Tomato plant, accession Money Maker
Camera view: bottom (45 deg); turntable rotation: 60 degrees
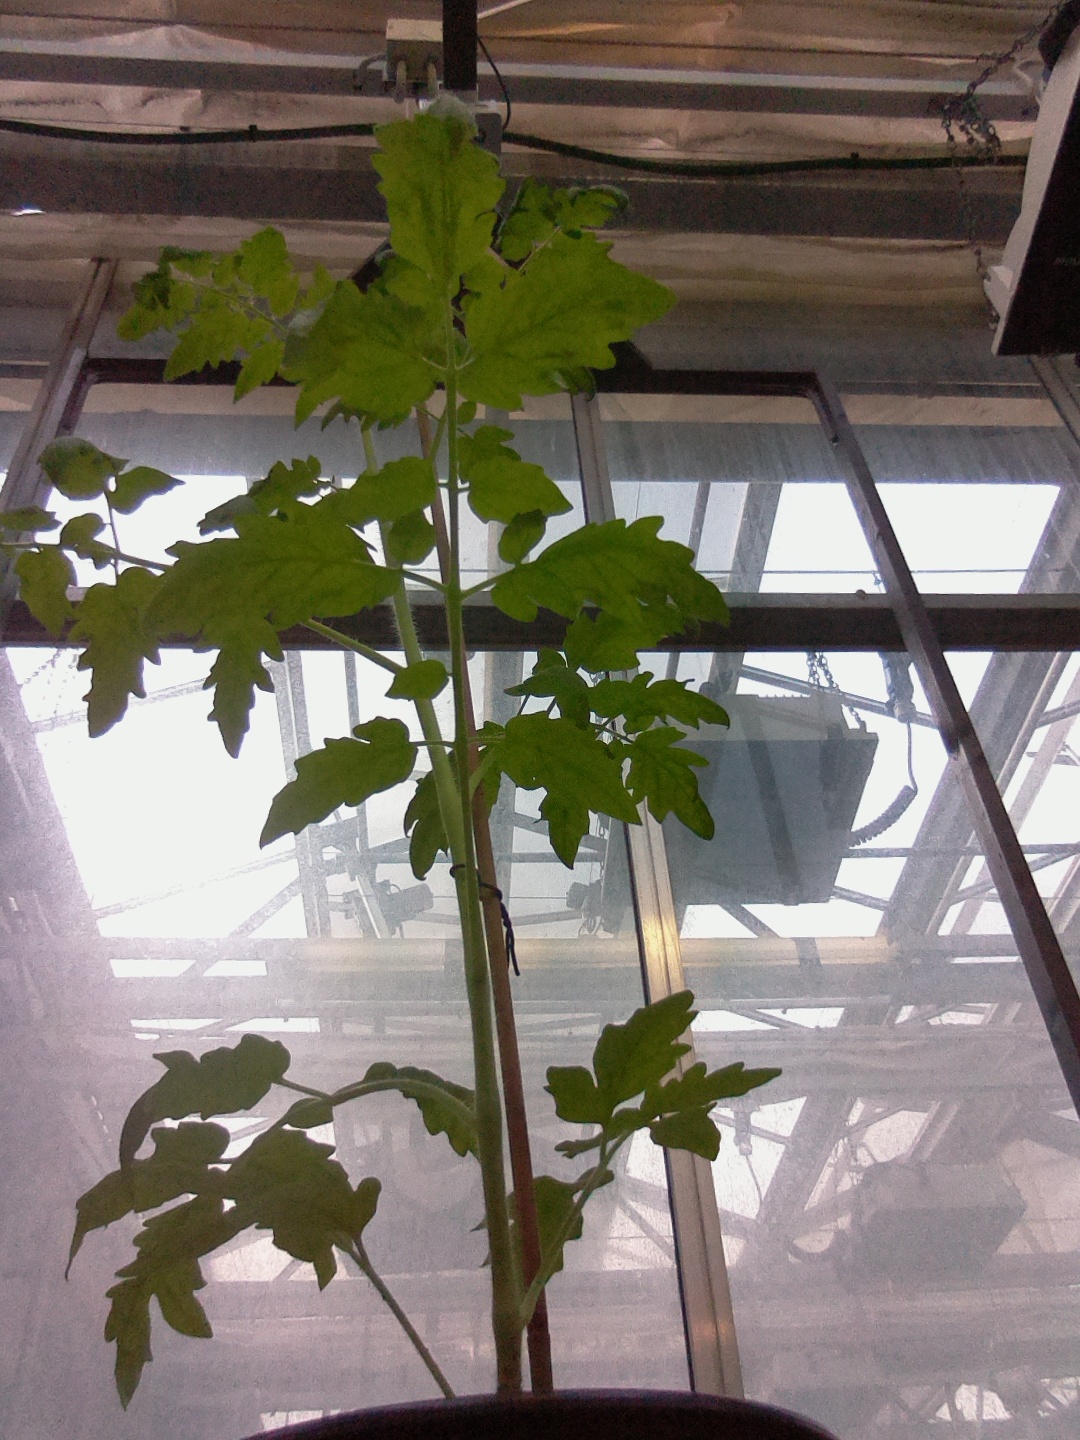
BBCH growth stage 15: 10 of true leaves visible